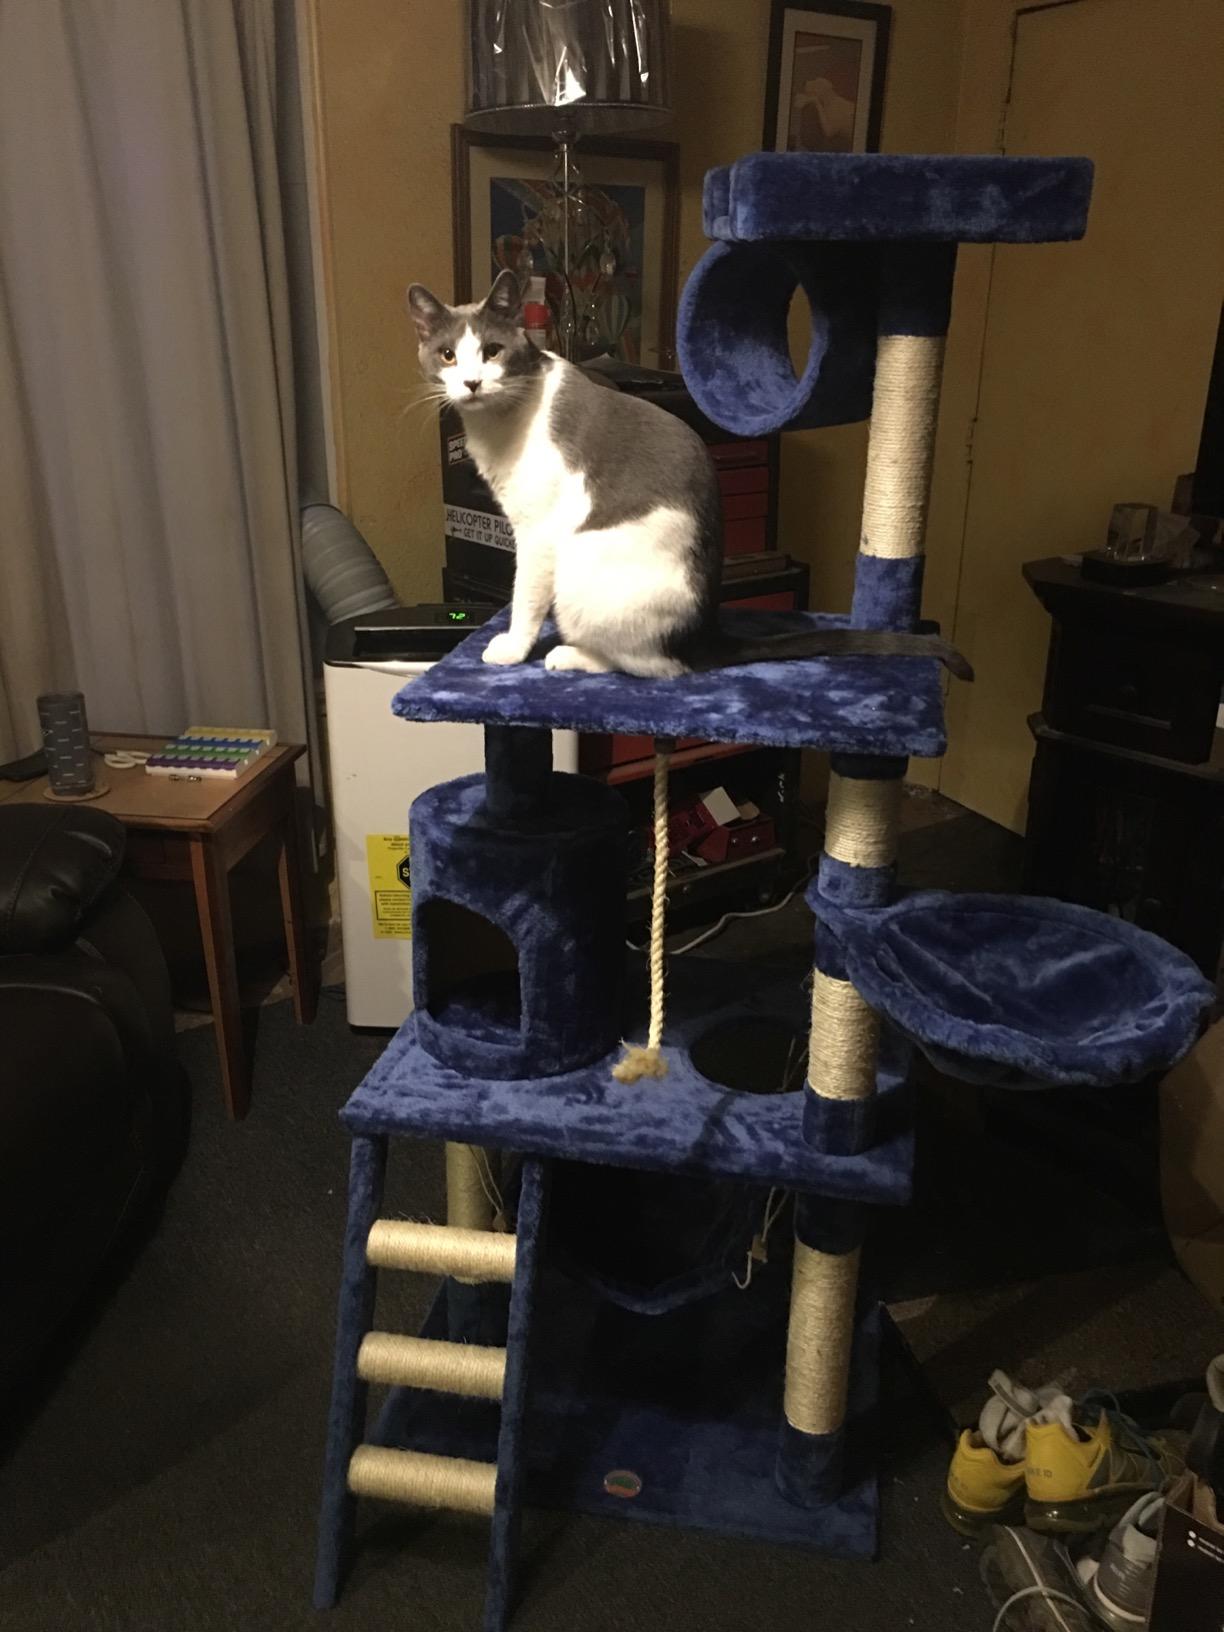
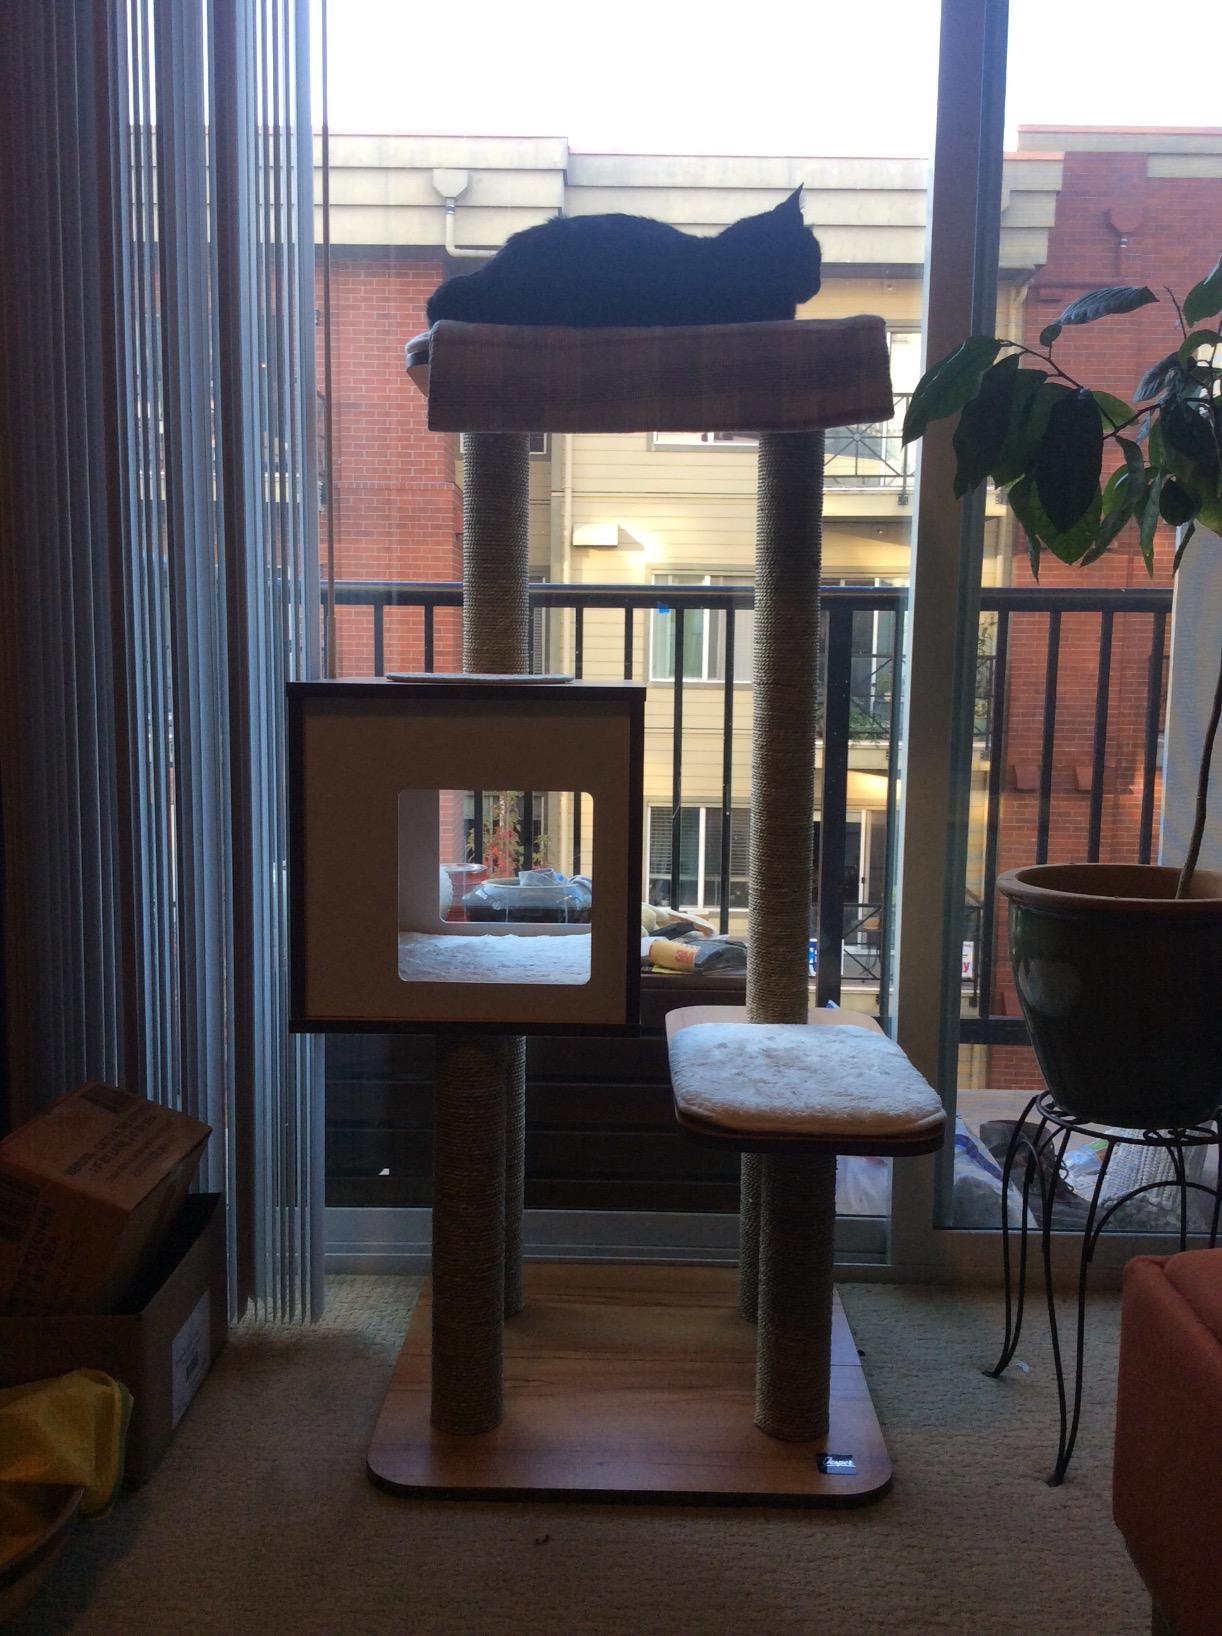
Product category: items_cat tree
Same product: no